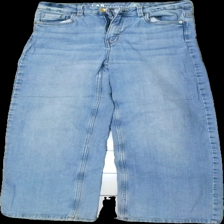
View: front
Type: Jeans
Category: Children
Brand: Lab Industries (Kappahl)
Colors: Blue
Material: 100% cotton
Cut: Regular
Size: 164
Season: All
Trend: Denim
Price range: <50
Recommended usage: Reuse